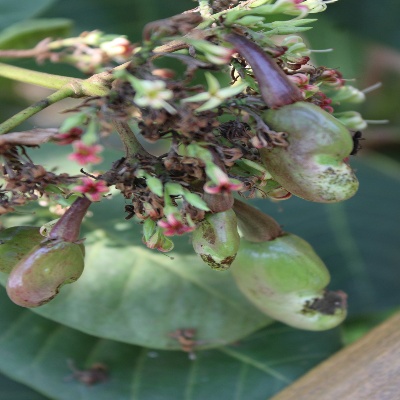
Crop: Cashew
Condition: healthy